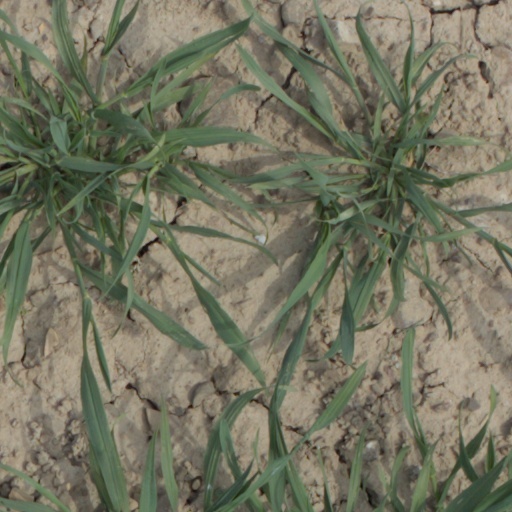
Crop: wheat